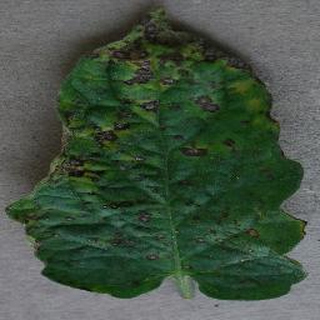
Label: tomato_early_blight